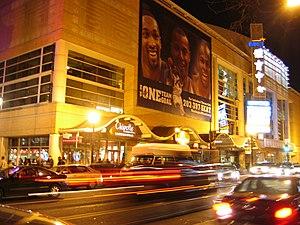
Le Capital One Arena est une salle omnisports située à Washington, dans le quartier de Chinatown. Elle accueille plus de 220 événements par an. Sa capacité varie de 18 506 places lors des matches de hockey sur glace à 20 282 places lors des rencontres de basket-ball, de plus elle dispose de 104 suites de luxe, 6 executive suites et 3 000 sièges de club.